Dodge Polara

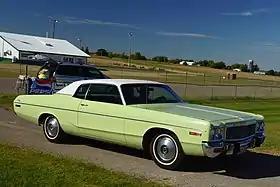
1973 Dodge Polara 2-door hardtop

The Dodge Polara is an automobile introduced in the United States for the 1960 model year as Dodge's top-of-the-line full-size car. After the introduction of the Dodge Custom 880 in 1962, the Polara nameplate designated a step below the full-sized best-trimmed Dodge model; the Polara that year had been downsized to what was in effect intermediate, or mid-size status. In its various forms, the Polara name was used by Dodge until 1973, when its position in Dodge's line-up was replaced by the Dodge Monaco.